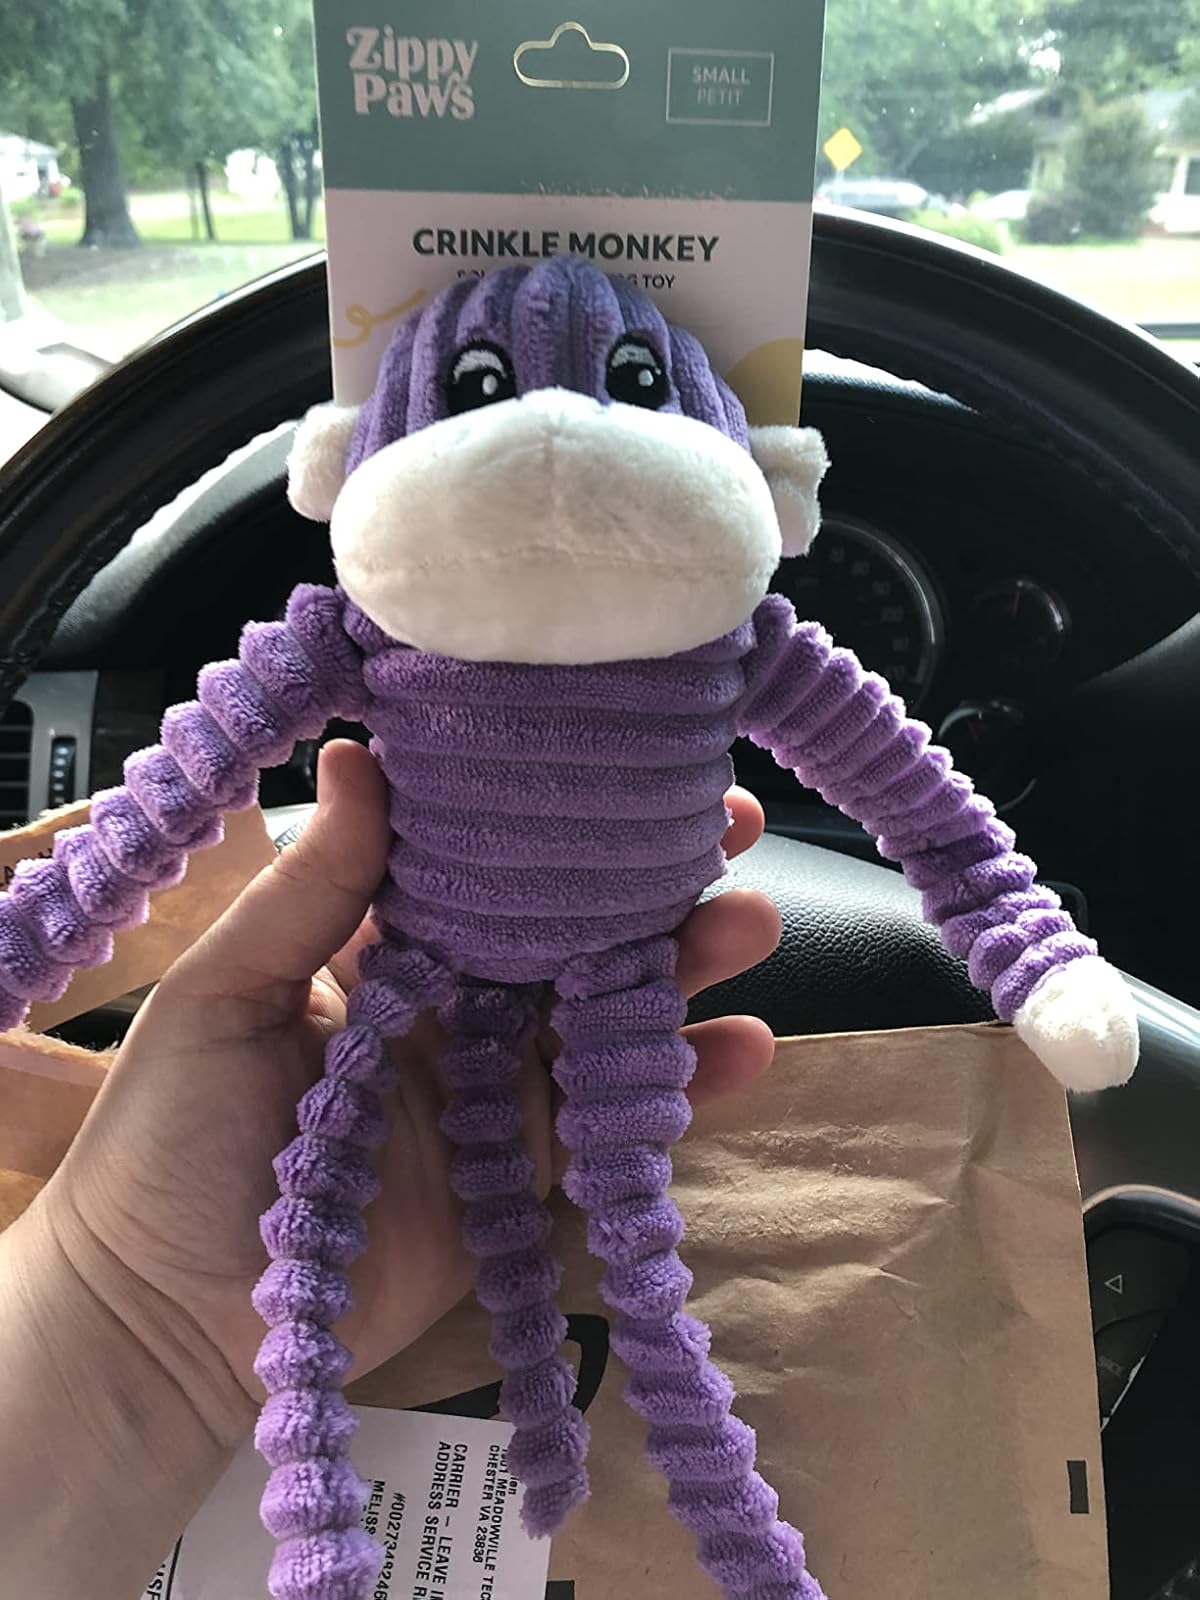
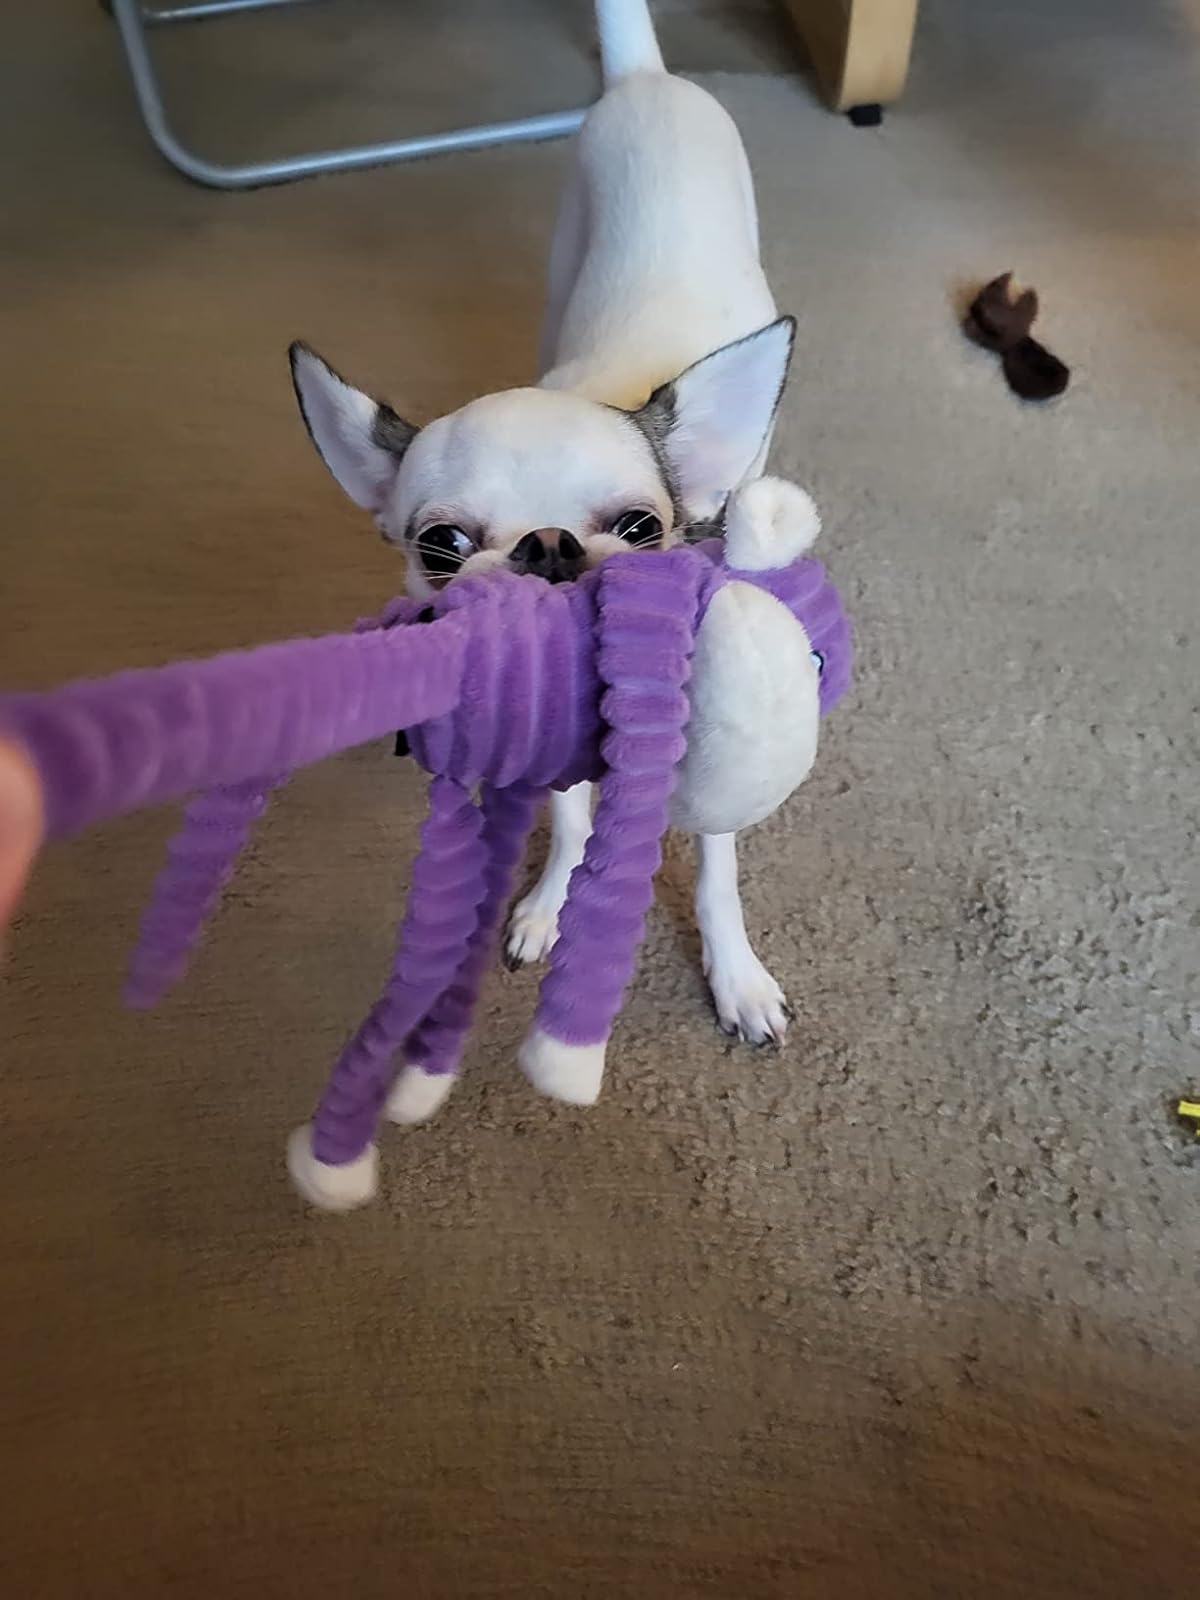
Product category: items_toy
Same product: yes